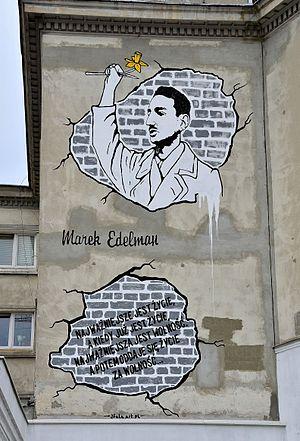
Marek Edelman, né le 1ᵉʳ janvier 1919 à Homel et mort le 2 octobre 2009 à Varsovie, est un cardiologue et militant socialiste juif polonais. Il est l'un des instigateurs et dirigeants du soulèvement du Ghetto de Varsovie en 1943 et un opposant au régime communiste polonais dans les années 1970 et 1980.